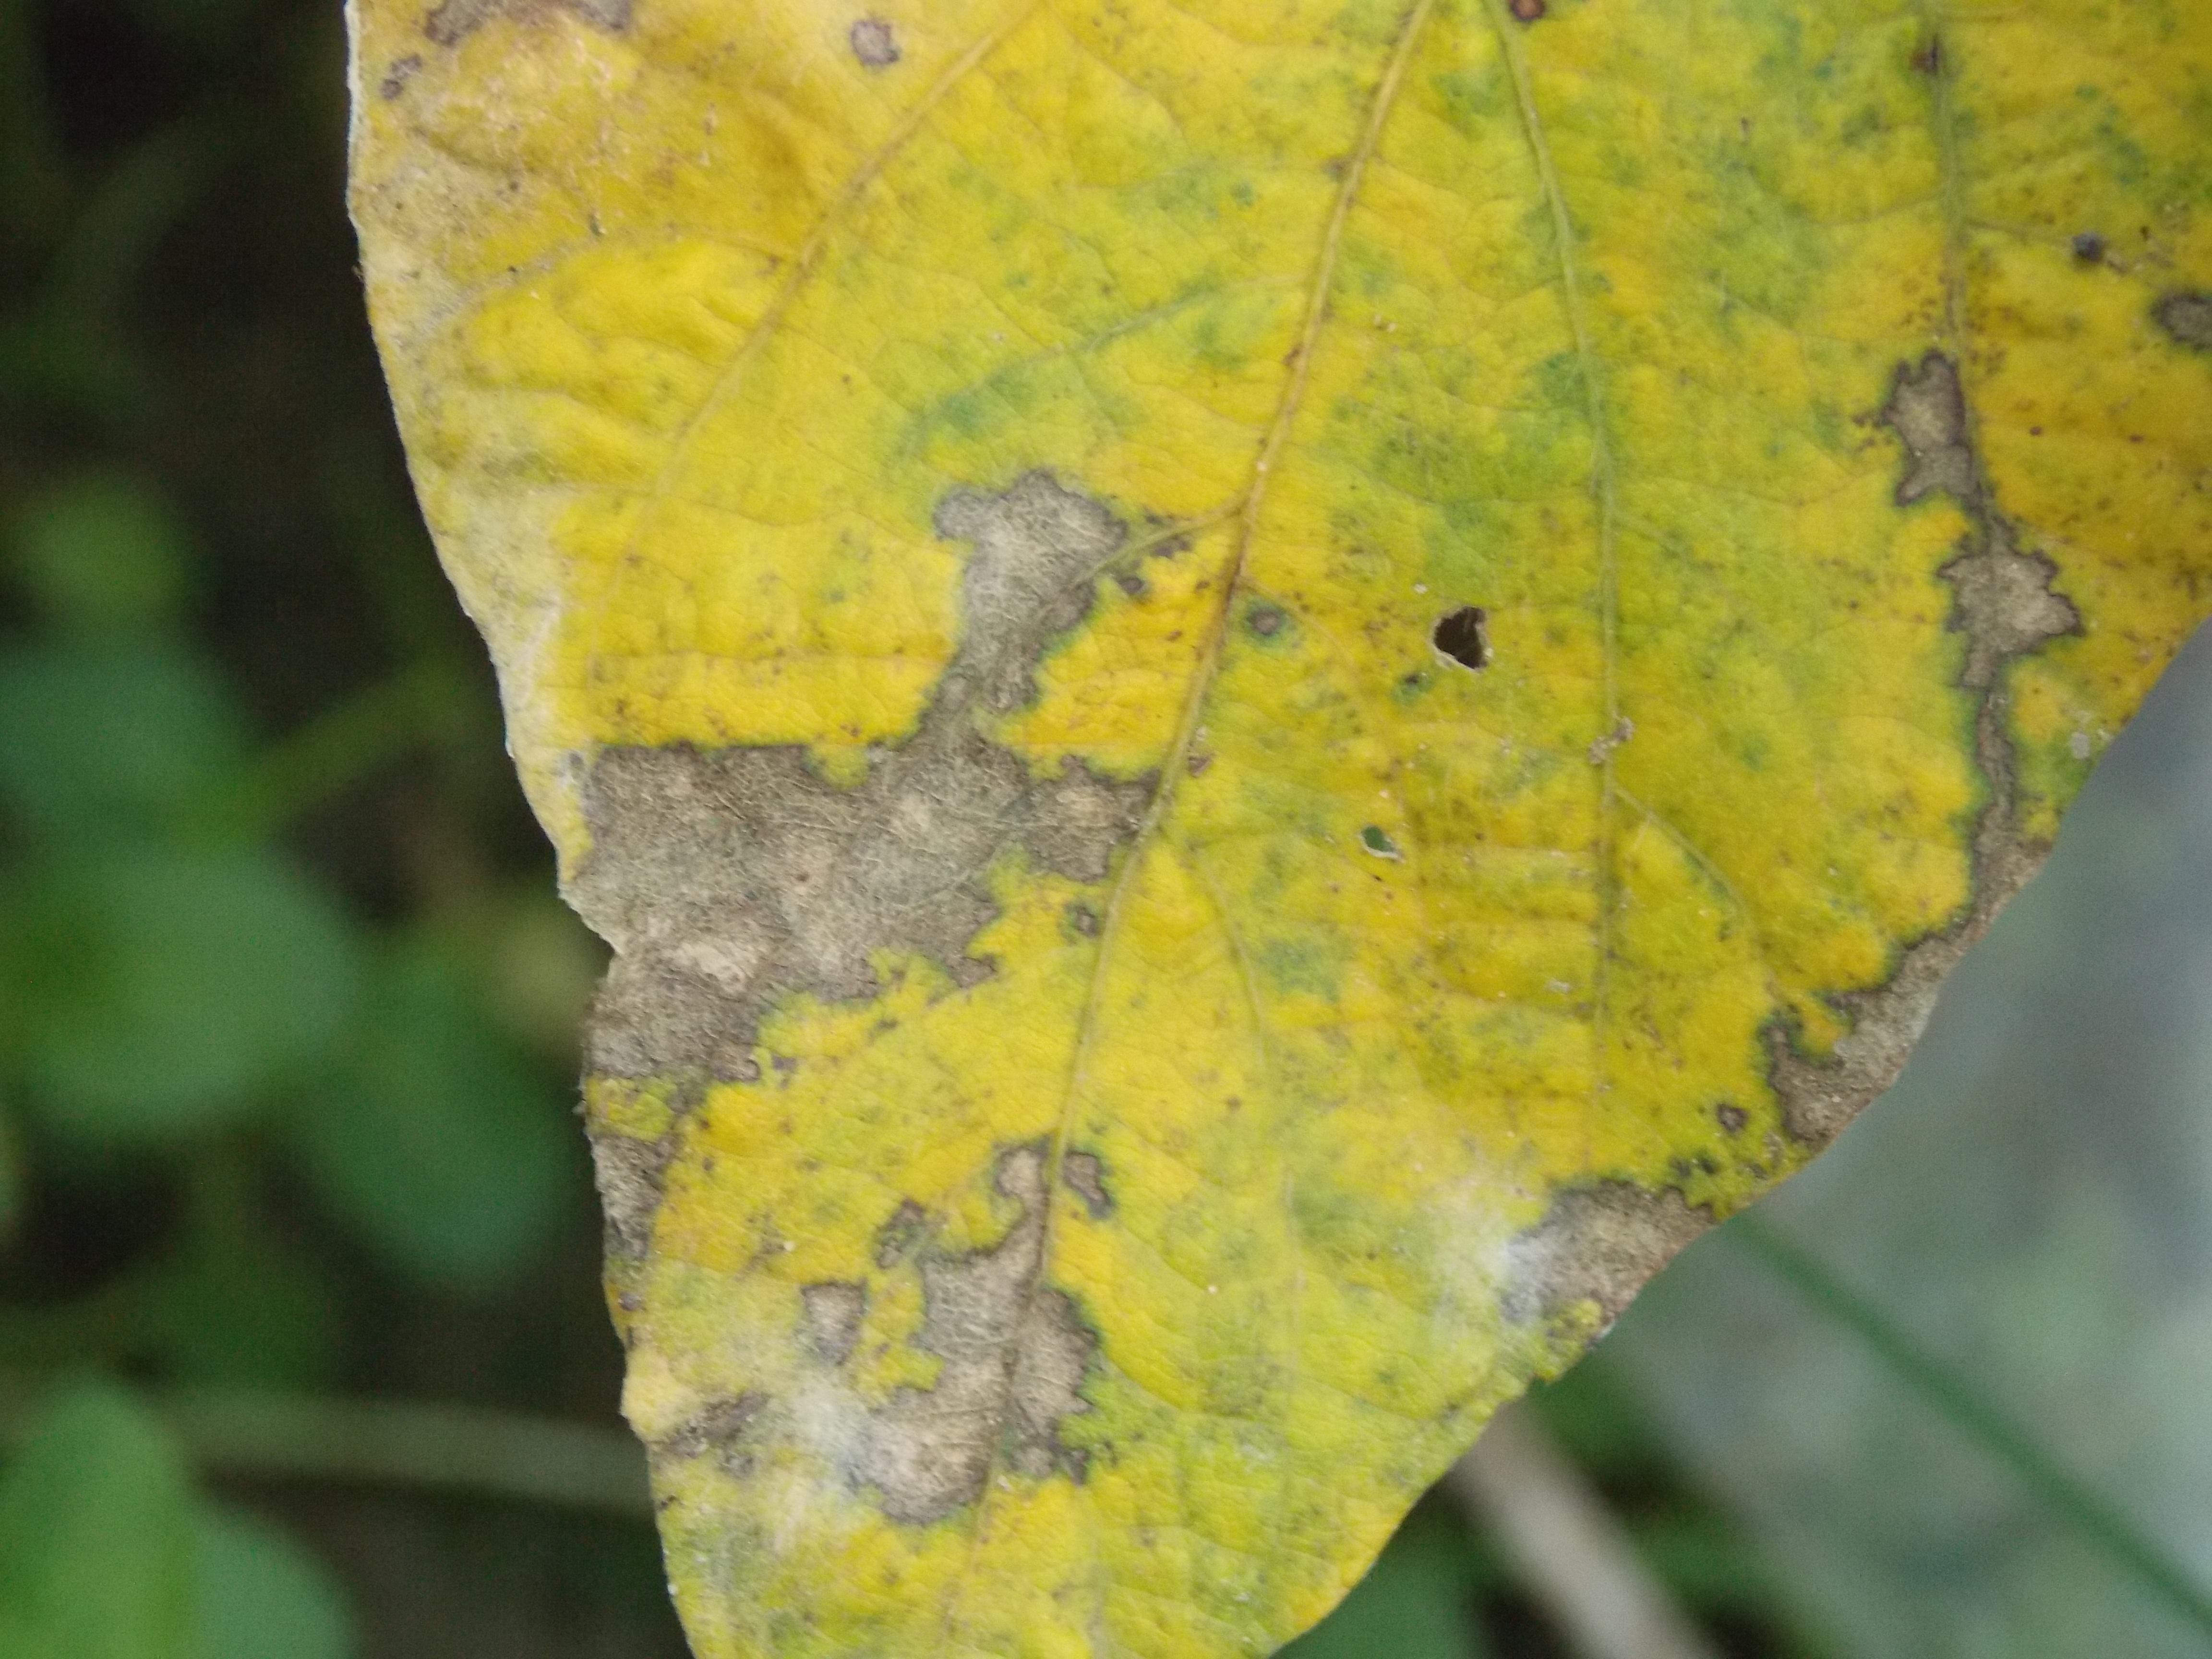
Label: Disease